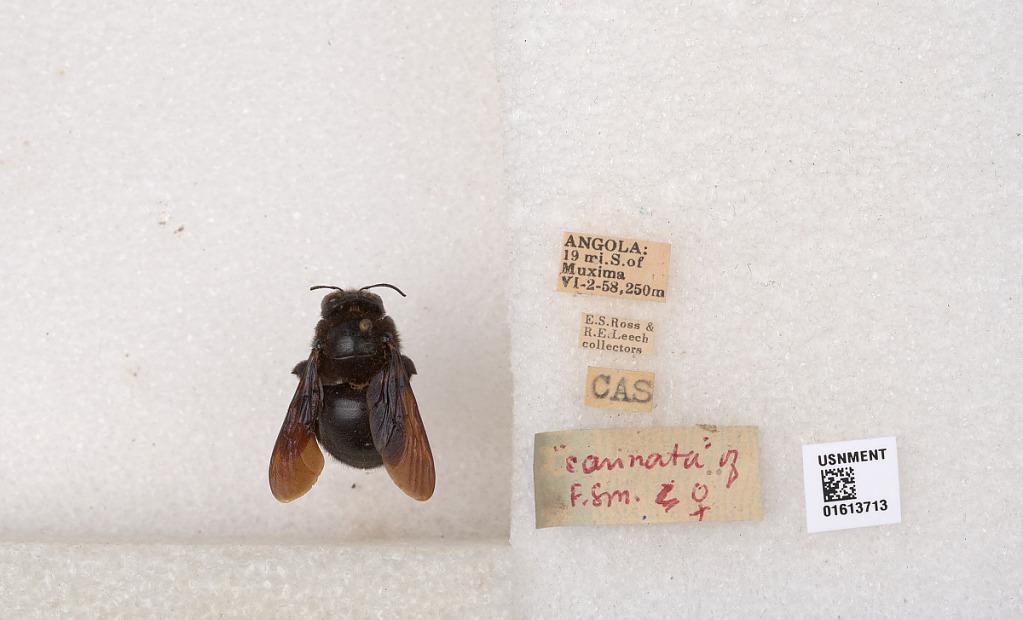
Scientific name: Xylocopa
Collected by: E. Ross & R. Leech
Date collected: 1958-6-2
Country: Angola
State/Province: Bengo
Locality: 19 mi. S. of Muxima